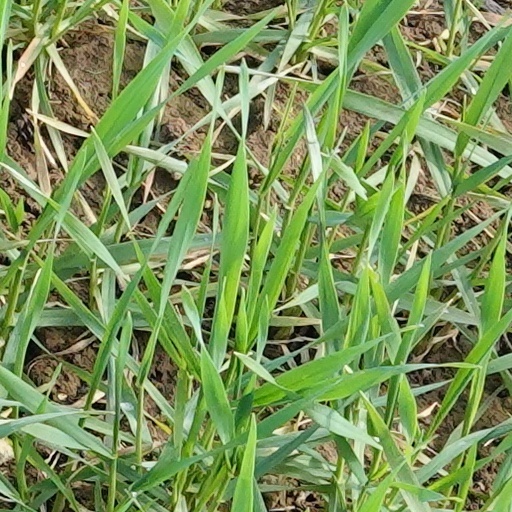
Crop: wheat